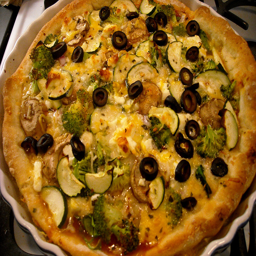
A round pizza with various vegetable toppings and cheese on a white cooking dish.
A ALL VEGGIE PIZZA IN A CERAMIC PIZZA PAN
Pizza with an assortment of veggies on a platter.
A large cooked pizza on a dining table.
A pizza is topped with many different types of vegetables.